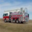
Label: truck